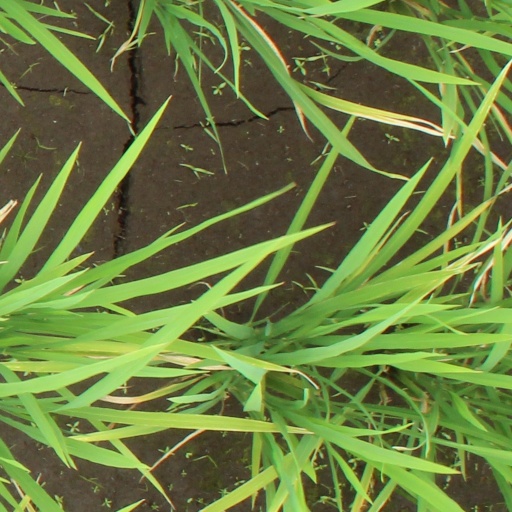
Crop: rice